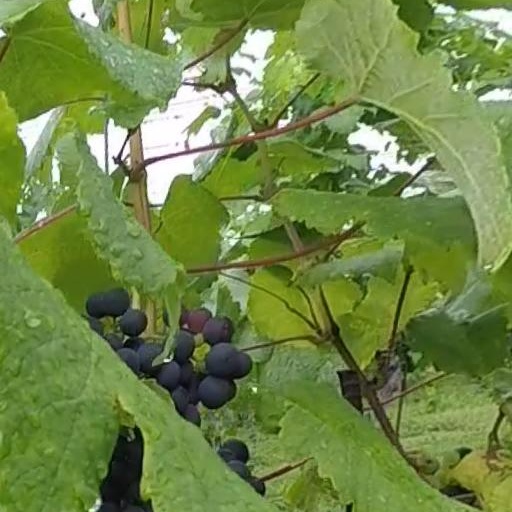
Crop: grape